Siege of Thionville (1870)

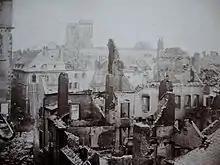
Thionville after the siege of the town

At the start of the war, the small fortress of Thionville was put under siege in July 1870. It serves as a supply base in the 4th Army Corps which was under General Paul de Ladmirault. Its garrison, commanded by Colonel Maurice Turnier, consists of a National Guard battalion plus a few cuirassiers and dragoons.